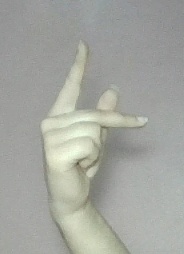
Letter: dha